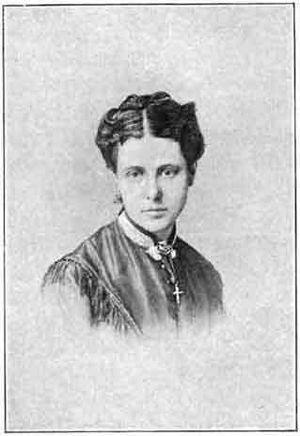
Edward Bibbens Aveling est un biologiste, évolutionniste, athée et socialiste britannique.
Annie Besant, est une conférencière, féministe, libre-penseuse, socialiste et théosophe britannique, qui prit part à la lutte ouvrière avant de diriger la Société théosophique puis de lutter pour l'indépendance de l'Inde.